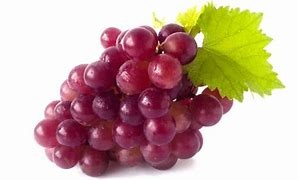
Label: grape